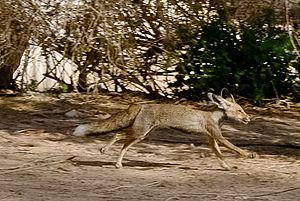
La faune d'Oman reflète la situation géographique du sultanat d'Oman, proche à la fois de l'Europe, de l'Afrique et de l'Asie. La faune sauvage est celle d'un monde minéral au climat désertique. Deux régions, le Musandam au Nord et le Dhofar au Sud, présentent quelques caractéristiques différentes, notamment en ce qui concerne l'avifaune.